Hadji Ali Haseki

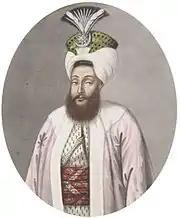
Sultan Selim III

Haseki returned on 14 February 1789, not only with his and the voivodeship restored, but also as acting military governor of the city. His authority was thus absolute, and a veritable reign of terror began. Bellos, Nikolas Barbanos and his brother Sotirios, Petros Pittakis, Osman Bey, Balitzikos, and Bekir, were all hanged, while Avram and Mitros Kechagias were strangled later. One of his leading Turkish opponents was left to hang from the Frankish Tower of the Acropolis. The 24 mid-ranking notables of the city were brought before a row of stakes and threatened with immediate impalement unless they could ransom themselves, and the entire Christian populace was forced to sign a collective promissory note for 400,000 piastres in money and olive oil. Although the day of payment was fixed for six months after, Haseki began to collect the dues immediately, demanding five to 25 pounds ( piastres) from every citizen, payable in eight days. This proved particularly onerous, forcing many of the poorer citizens to sell their houses and olive yards to provide the money. Some found refuge in flight, but then his share burdened their fellow parishioners who remained behind. According to the contemporary accounts of Benizelos and Skouzes, the voivode "kept for himself all the huge income from the last oil harvest", and demanded from the public twice or thrice his expenses, and his collectors did not hesitate to beat and even kill those who could not pay. Even women were not exempt, and suffered the same as the men, so that the prisons were full. According to Skouzes, who as a boy spent eight days in the prison as a surety for his father's taxes, there were always 150–250 men in the prison, as well as 25–50 women. The men were so tightly packed that there was no room to sit or relieve themselves, and Skouzes describes a smoke "like a black cloud" that went out of the window, from the stink of the place.